Vladimir Bobrov (pilot)

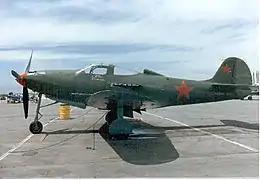
P-39 Airacobra in Red Air Force markings

On 4 April 1943, he became the commander of the 27th Fighter Aviation Regiment, where he flew the Bell P-39 Airacobra. At the beginning of 1944, Bobrov was removed from the command of the regiment, according to some information, this happened due to the personal hostility of representatives of the highest command personnel. As a result, he served as pilot technique inspector of the 190th Fighter Aviation Division from March 1944 to April 1944. In May 1944, fighter ace Alexander Pokryshkin invited Bobrov to his 9th Guards Fighter Aviation Division, where he became the commander of the 104th Guards Fighter Aviation Regiment. Bobrov's regiment took part in a number of offensive operations, including the breakthrough of the German defenses on the Neisse River and the Berlin offensive.